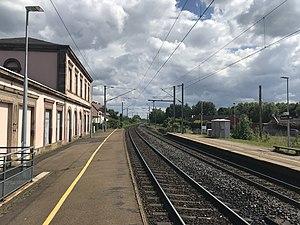
Vue depuis la voie A de la gare de Brumath en direction de Strasbourg.
La gare de Brumath est une gare ferroviaire française de la ligne de Noisy-le-Sec à Strasbourg-Ville, située sur le territoire de la commune de Brumath, dans le département du Bas-Rhin, en région Grand Est.